Welch baronets

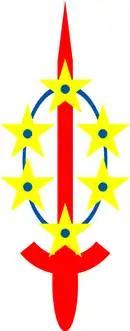
Heraldic badge: A sword erect Gules enfiled by a Circlet of six pierced Mullets Or chained Azure.

The Welch Baronetcy, of Chard in the County of Somerset, is a title in the Baronetage of the United Kingdom. It was created on 16 December 1957 for Sir Cullum Welch, Lord Mayor of London from 1956 to 1957. As of 2023 the baronetcy is held by his grandson, the third Baronet, who succeeded his father in that year.